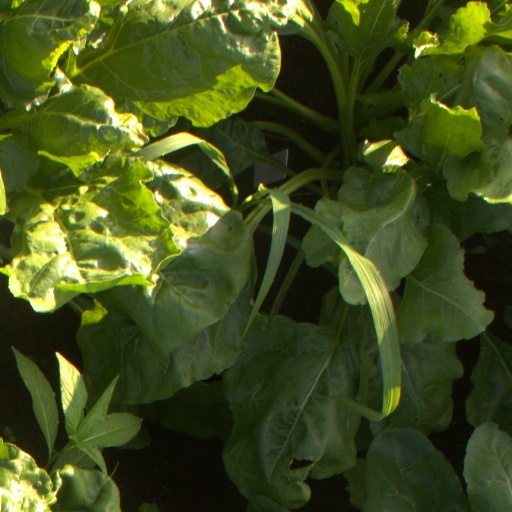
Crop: sugar beet